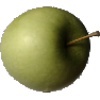
Label: apple_granny_smith